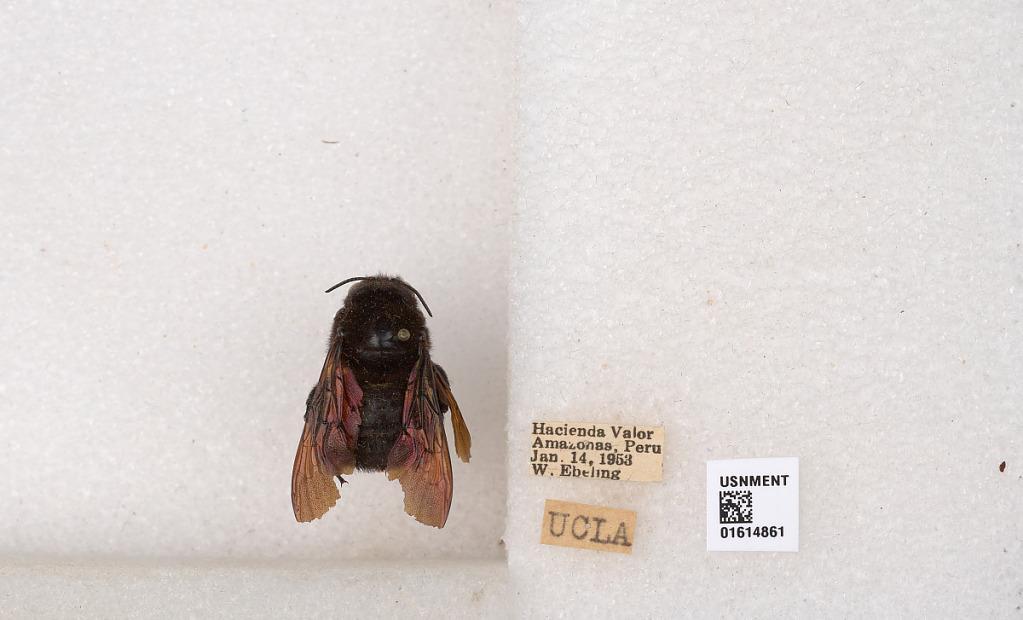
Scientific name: Xylocopa
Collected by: W. Ebeling
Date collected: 1953-1-14
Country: Peru
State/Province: Amazonas
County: Utcubamba
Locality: Hacienda El Valor